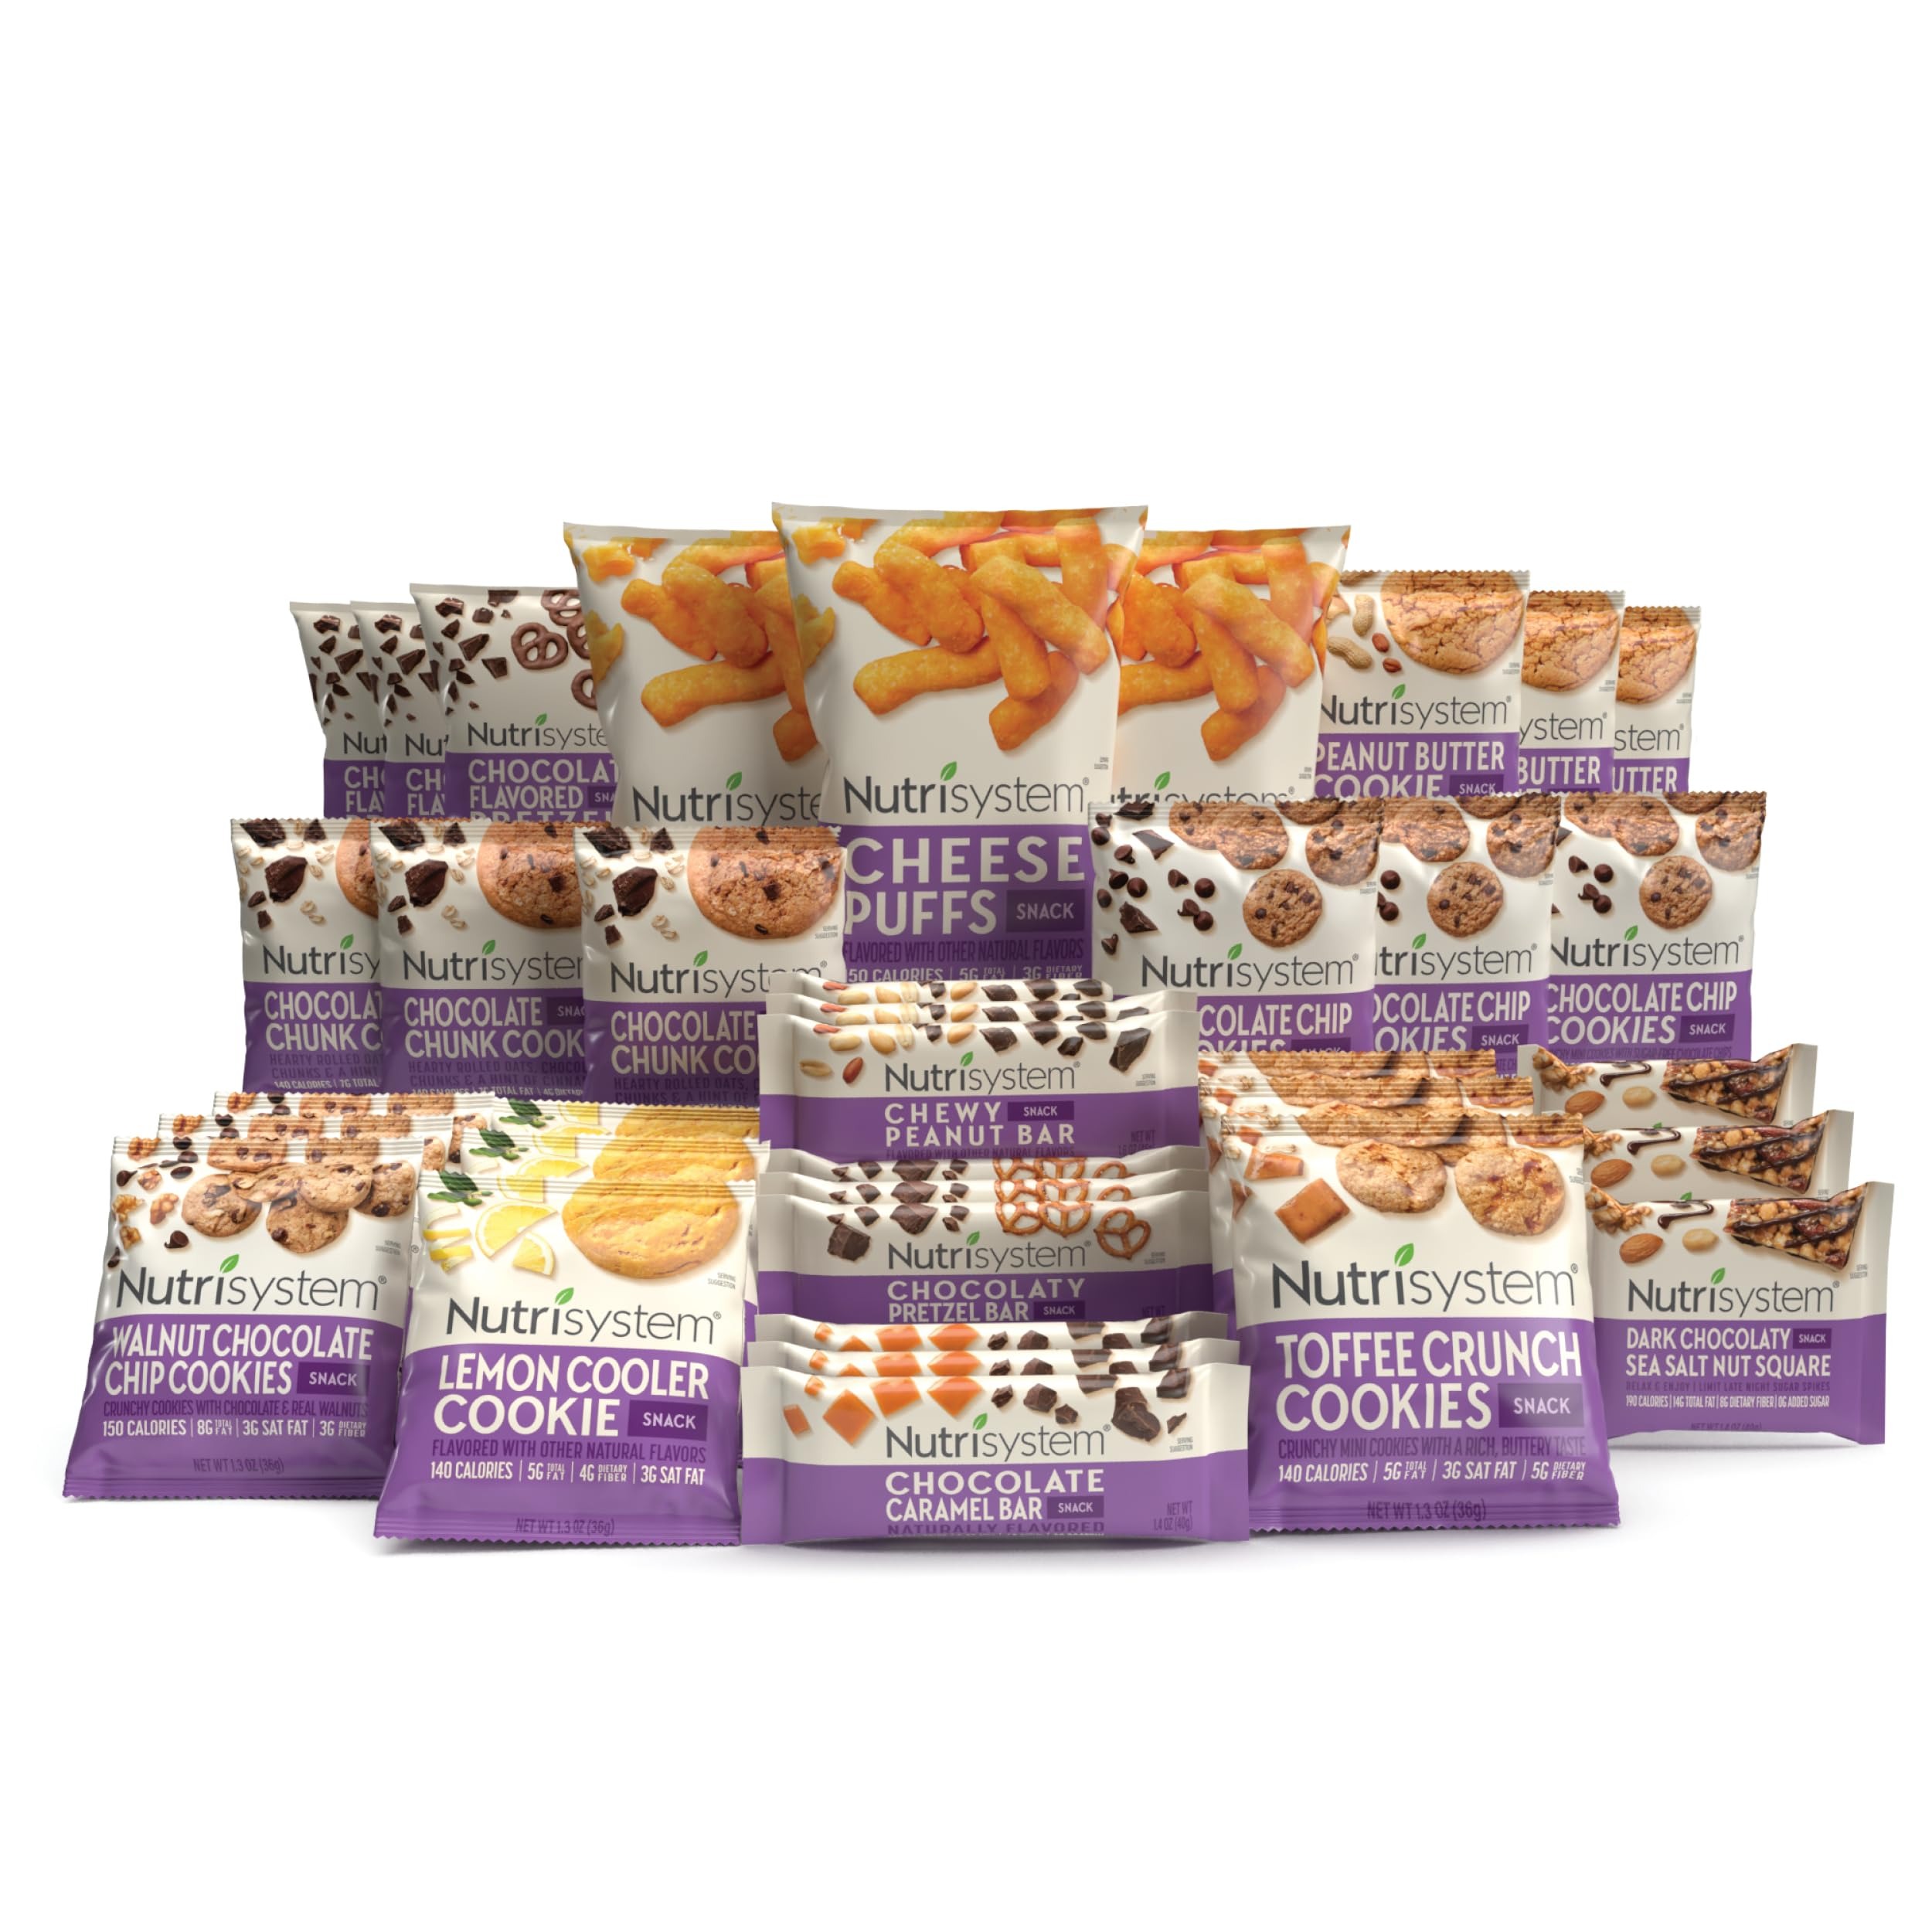
Item Name: Nutrisystem Snack Bundle - Snack Bars, Cookies, Cheese Puffs - 36 Count
Bullet Point 1: SNACK BUNDLE includes: cheese puffs, pretzels, cookies, and bars
Bullet Point 2: NUTRITIONALLY BALANCED bakery-style snacks designed to satisfy your sweet tooth and keep you on track for healthy weight loss
Bullet Point 3: GOOD SOURCE OF FIBER with 3-5 grams per serving, as well as 5-7 grams of protein to keep you satisfied between meals
Bullet Point 4: NO ARTIFICIAL SWEETENERS and no artificial flavors: It’s real, balanced nutrition
Bullet Point 5: DEVELOPED BY WEIGHT LOSS EXPERTS at Nutrisystem to help Americans like you live healthier, happier lives
Product Description: Nutrisystem Snack Bundle
Value: 46.8
Unit: Ounce

Price: 84.99